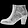
Label: Ankle boot